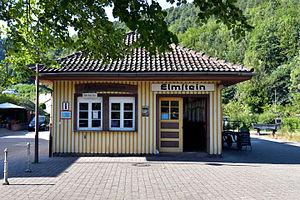
Elmstein